Enid Blyton

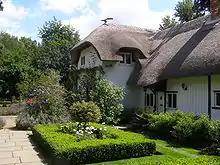
Blyton's home "Old Thatch" near Bourne End, Buckinghamshire, where she lived from 1929 to 1938

On 28 August 1924, Blyton married Major Hugh Alexander Pollock, DSO (1888–1971) at Bromley Register Office, without inviting her family. They married shortly after his divorce from his first wife, with whom he had two sons, one of them already deceased. Pollock was an editor of the book department in the publishing firm George Newnes, which became Blyton's regular publisher. It was he who requested her to write a book about animals, resulting in "The Zoo Book", completed in the month before their marriage. They initially lived in a flat in Chelsea before moving to Elfin Cottage in Beckenham in 1926, and then to Old Thatch in Bourne End (called Peterswood in her books) in 1929. Blyton's first daughter, Gillian, was born on 15 July 1931, and after a miscarriage in 1934, she gave birth to a second daughter, Imogen, on 27 October 1935.